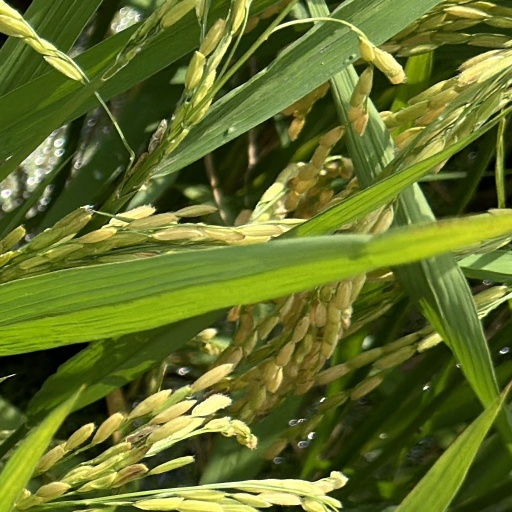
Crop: rice